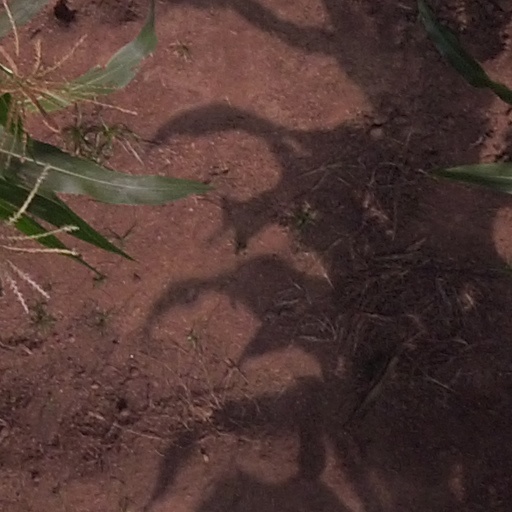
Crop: maize; corn